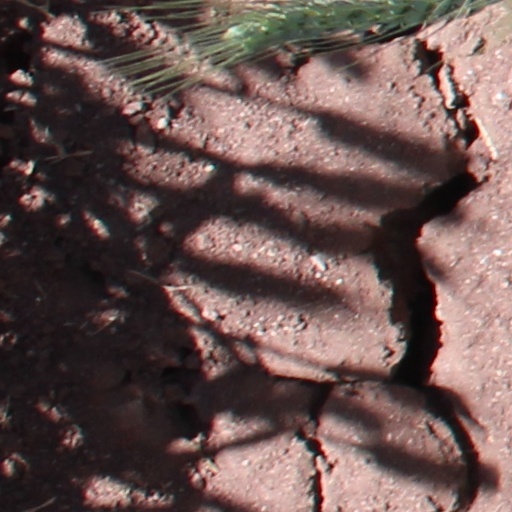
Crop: wheat